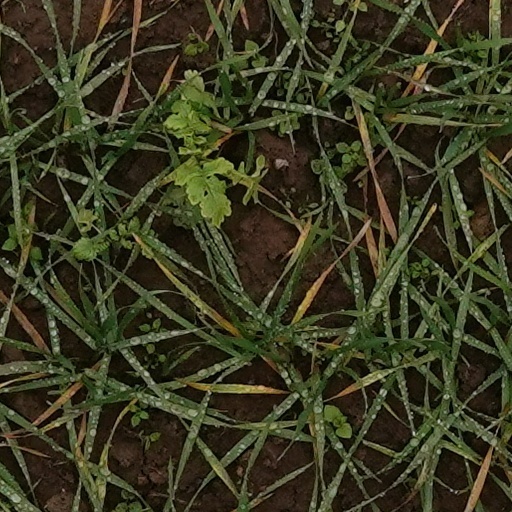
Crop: wheat